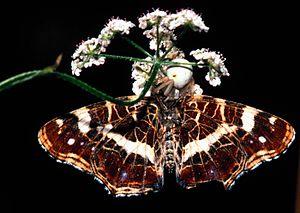
Un carte géographique (Araschnia levana) capturé par une araignée citron (Misumena vatia). Source: picture taken by Olaf Leillinger on 1998-08-04
Misumena est un genre d'araignées aranéomorphes de la famille des Thomisidae.